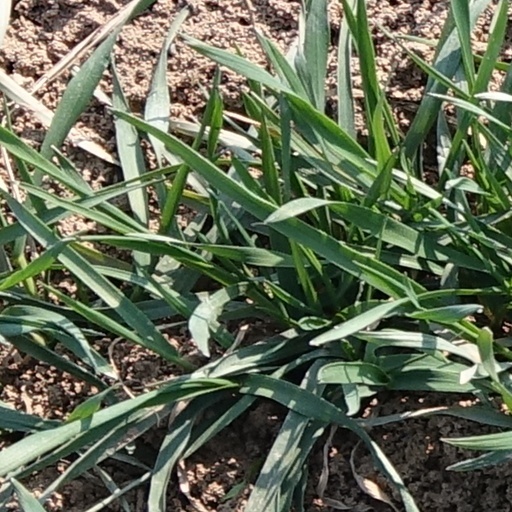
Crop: wheat